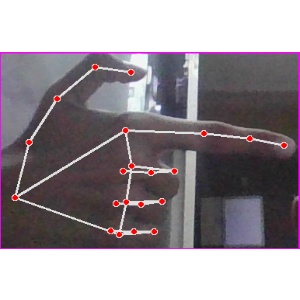
अक्षर: ब